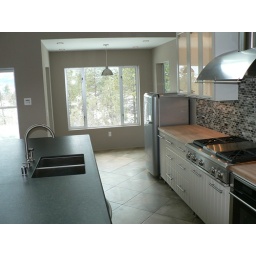
Looking through the kitchen to the table bay. Photo by the owner.